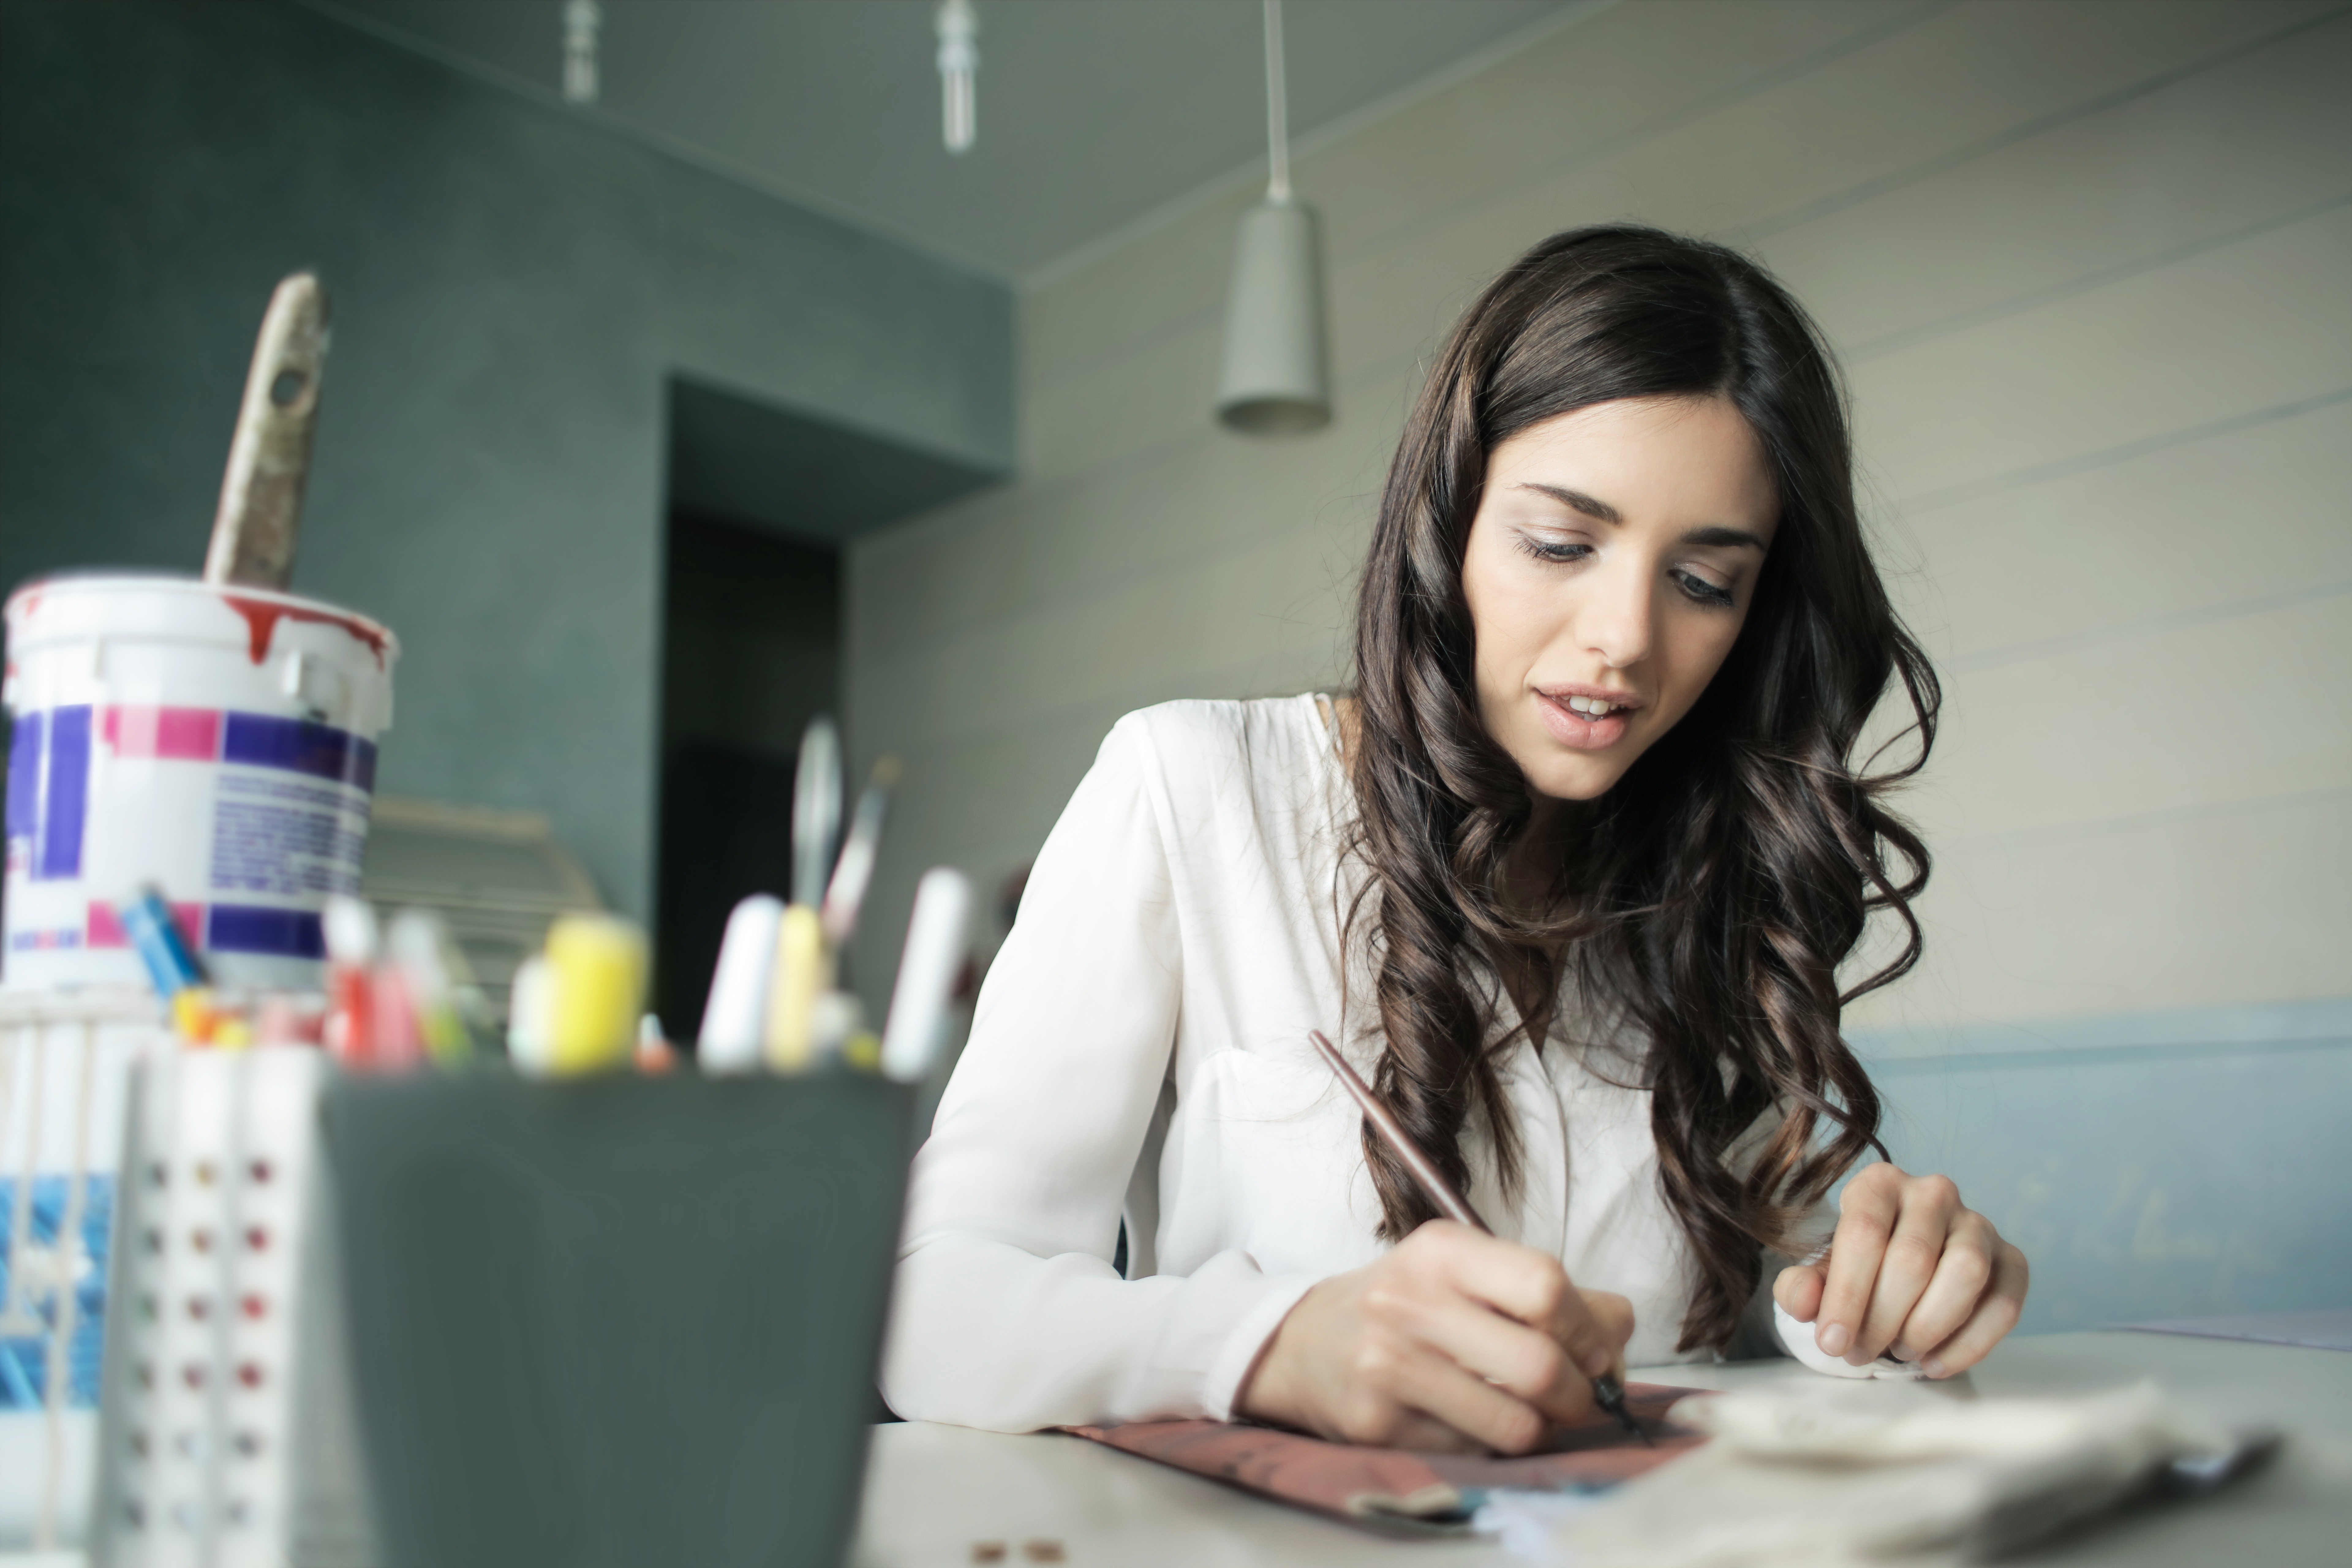
job, fashion design, learning, long hair, white collar worker, student